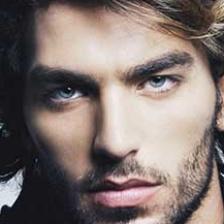
Label: faces